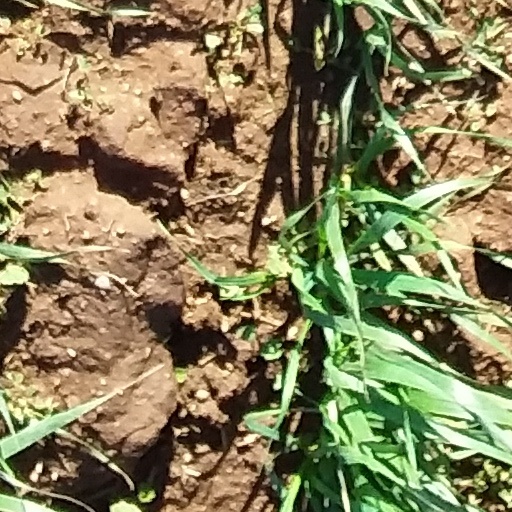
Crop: wheat